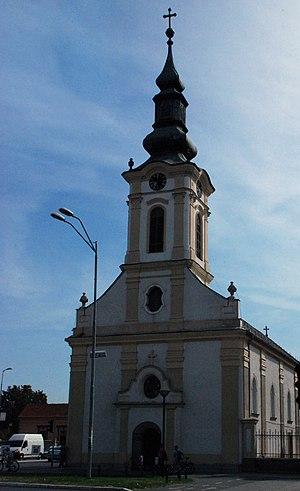
Stara Pazova est une ville et une municipalité de Serbie situées dans la province autonome de Voïvodine. Elles font partie du district de Syrmie. Au recensement de 2011, la ville comptait 18 429 habitants et la municipalité dont elle est le centre 65 508.